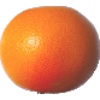
Label: Grapefruit Pink 1